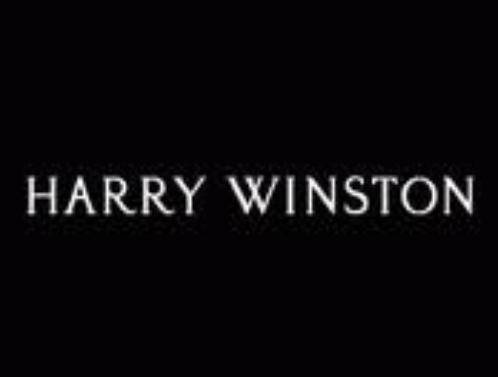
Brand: Harry Winston-2
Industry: Clothes